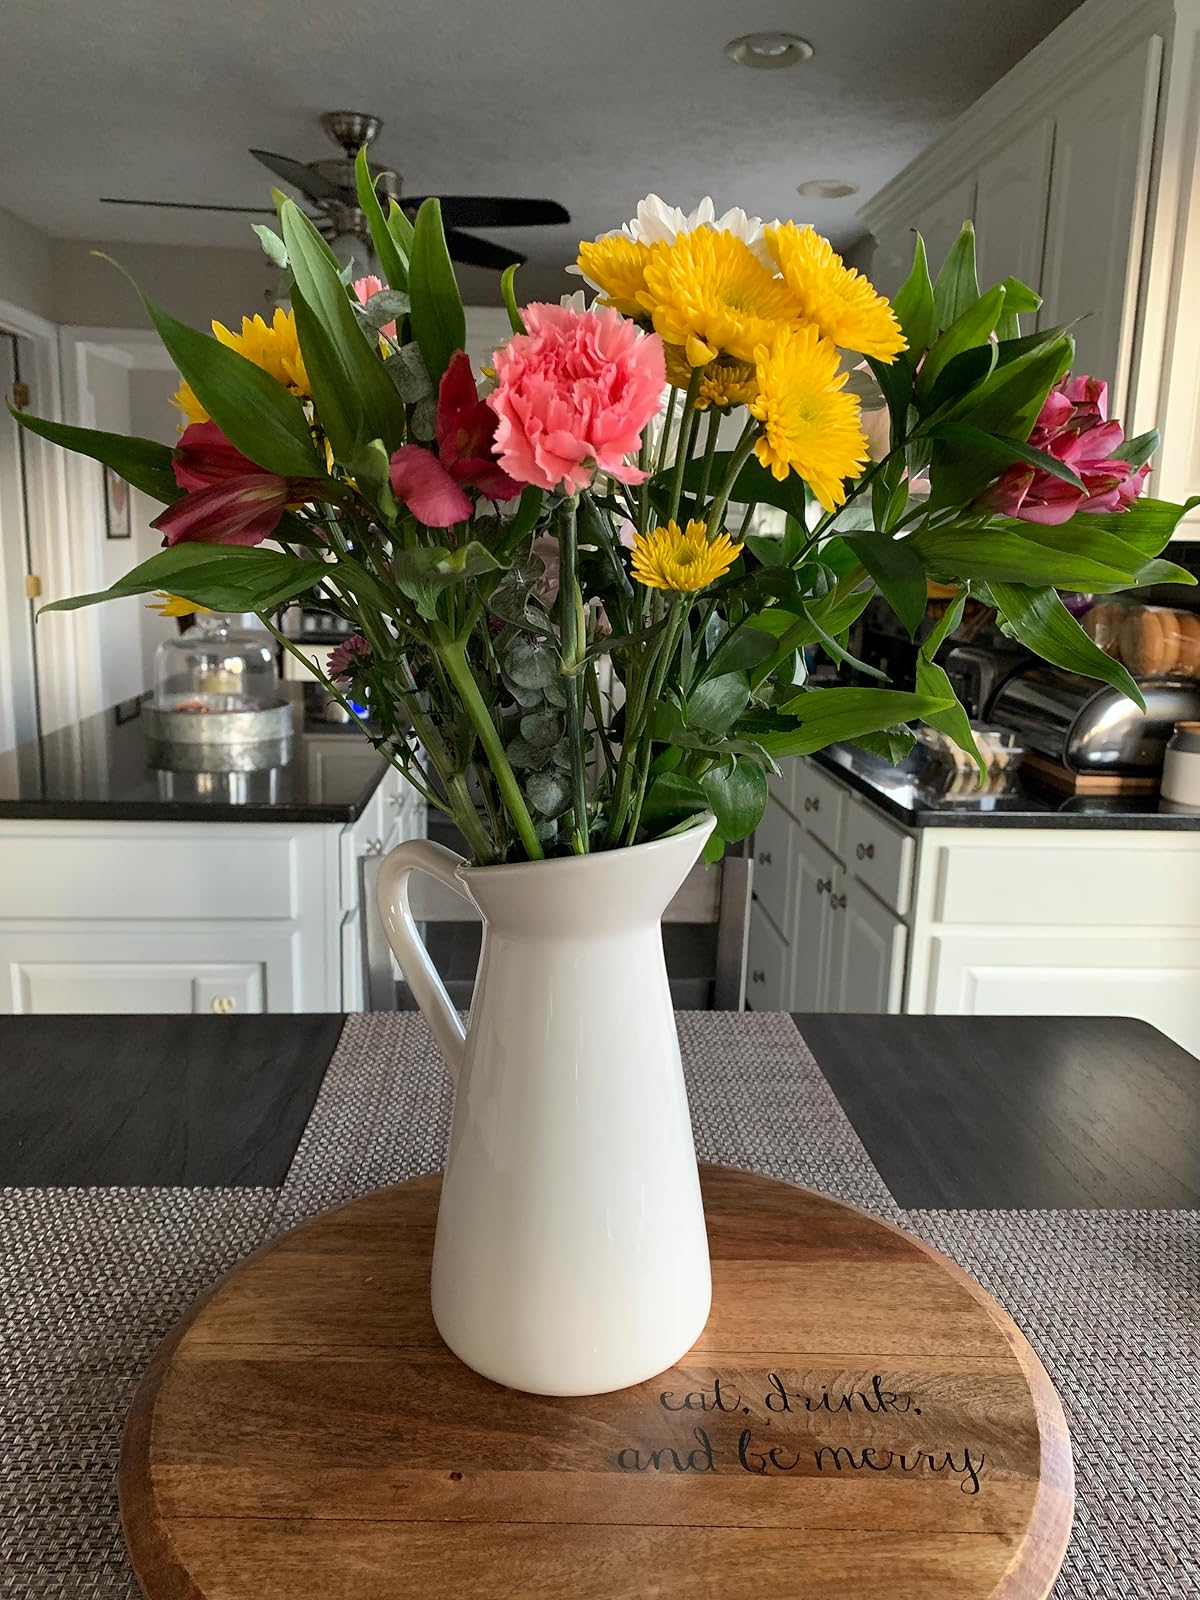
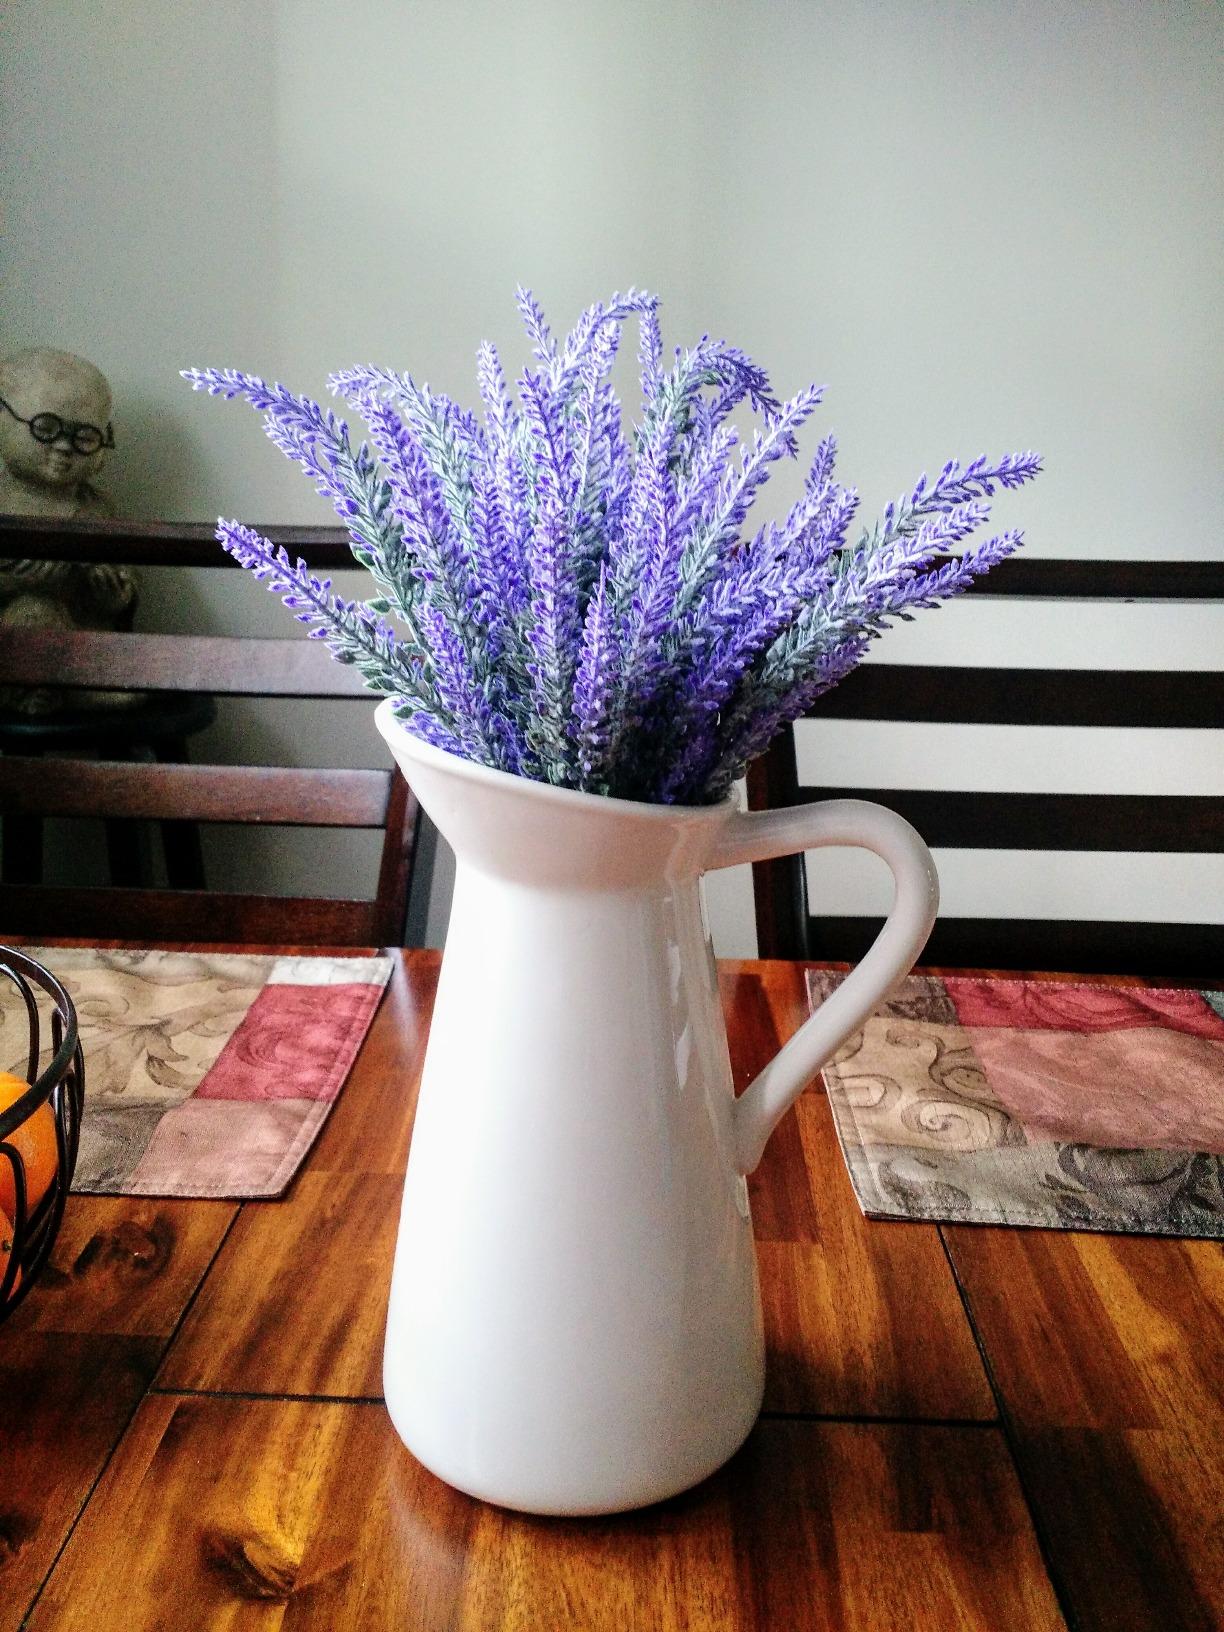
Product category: vase
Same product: yes